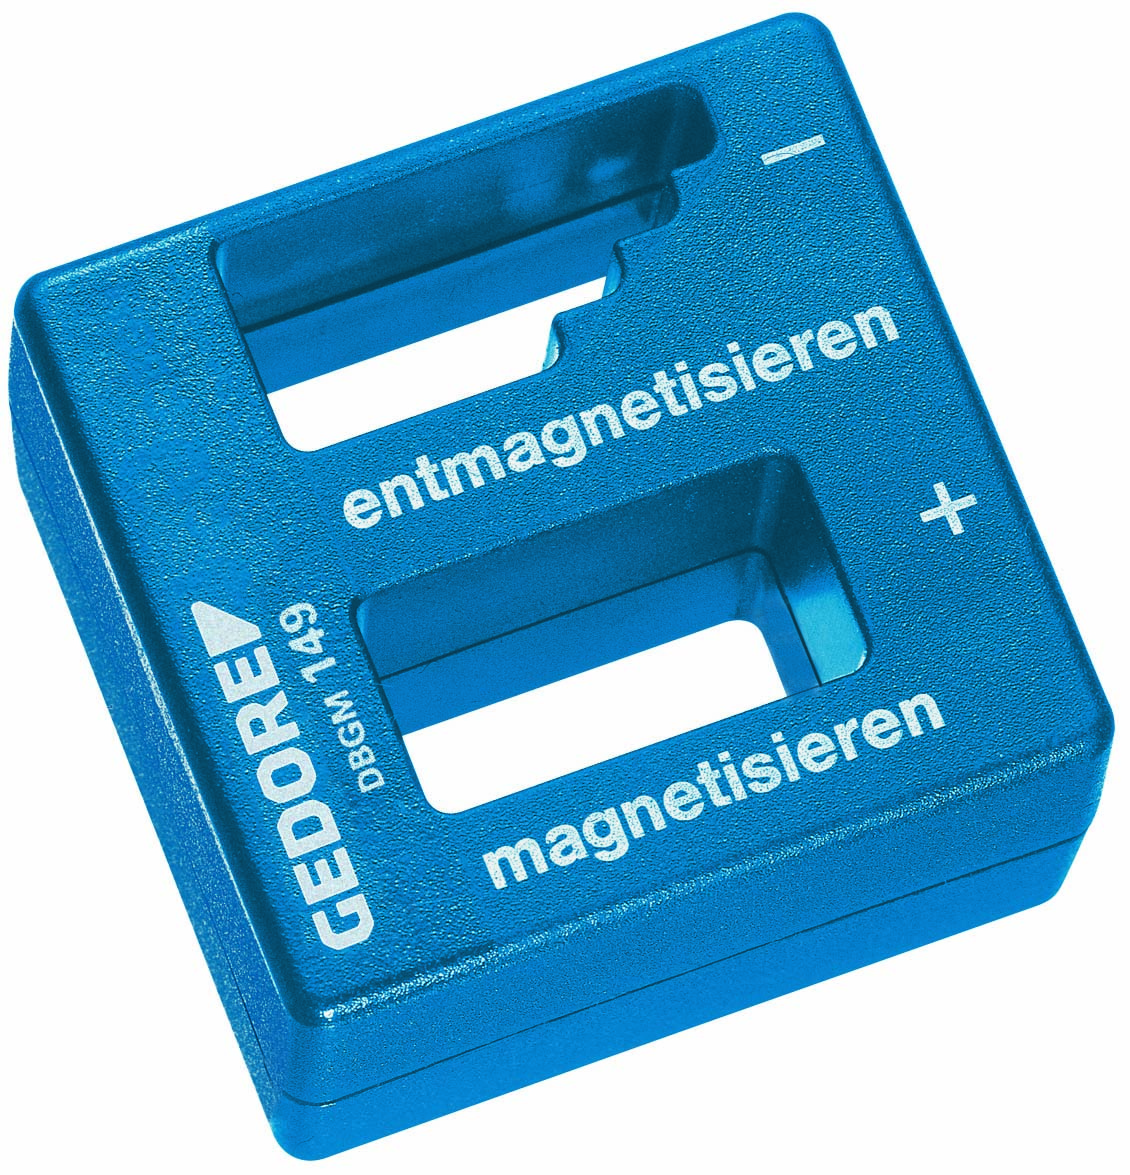
Gedore 149 Magnetizer and demagnetizer 6416500
Gedore 6416500, Magnetizer and demagnetizer The Gedore 6416500, Magnetizer and demagnetizer is available to order online. Contact us if you find the Gedore 6416500, Magnetizer and demagnetizer at a better price. Magnetizer and demagnetizer Various Magnetizes or demagnetises screwdrivers, tweezers and similar toolsmade from steel Blue housing, made from high-quality plastic, unbreakable, cadmium-free
Brand: Gedore
Category: Hardware > Tool Accessories > Magnetizers & Demagnetizers